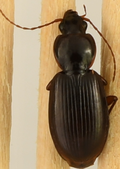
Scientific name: Synuchus impunctatus
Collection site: Harvard Forest Site (HARV), plot HARV_022